Moses Bailey House

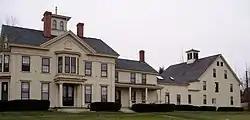

The Moses Bailey House is a historic house at 209 Winthrop Center Road in the Winthrop Center village of Winthrop, Maine. Built about 1853, with additional Italianate styling added in 1870, it is one of Winthrop's finest surviving mid 19th-century farm houses. It was listed on the National Register of Historic Places in 1984. It has been divided into apartments and is known as Bailey Manor.